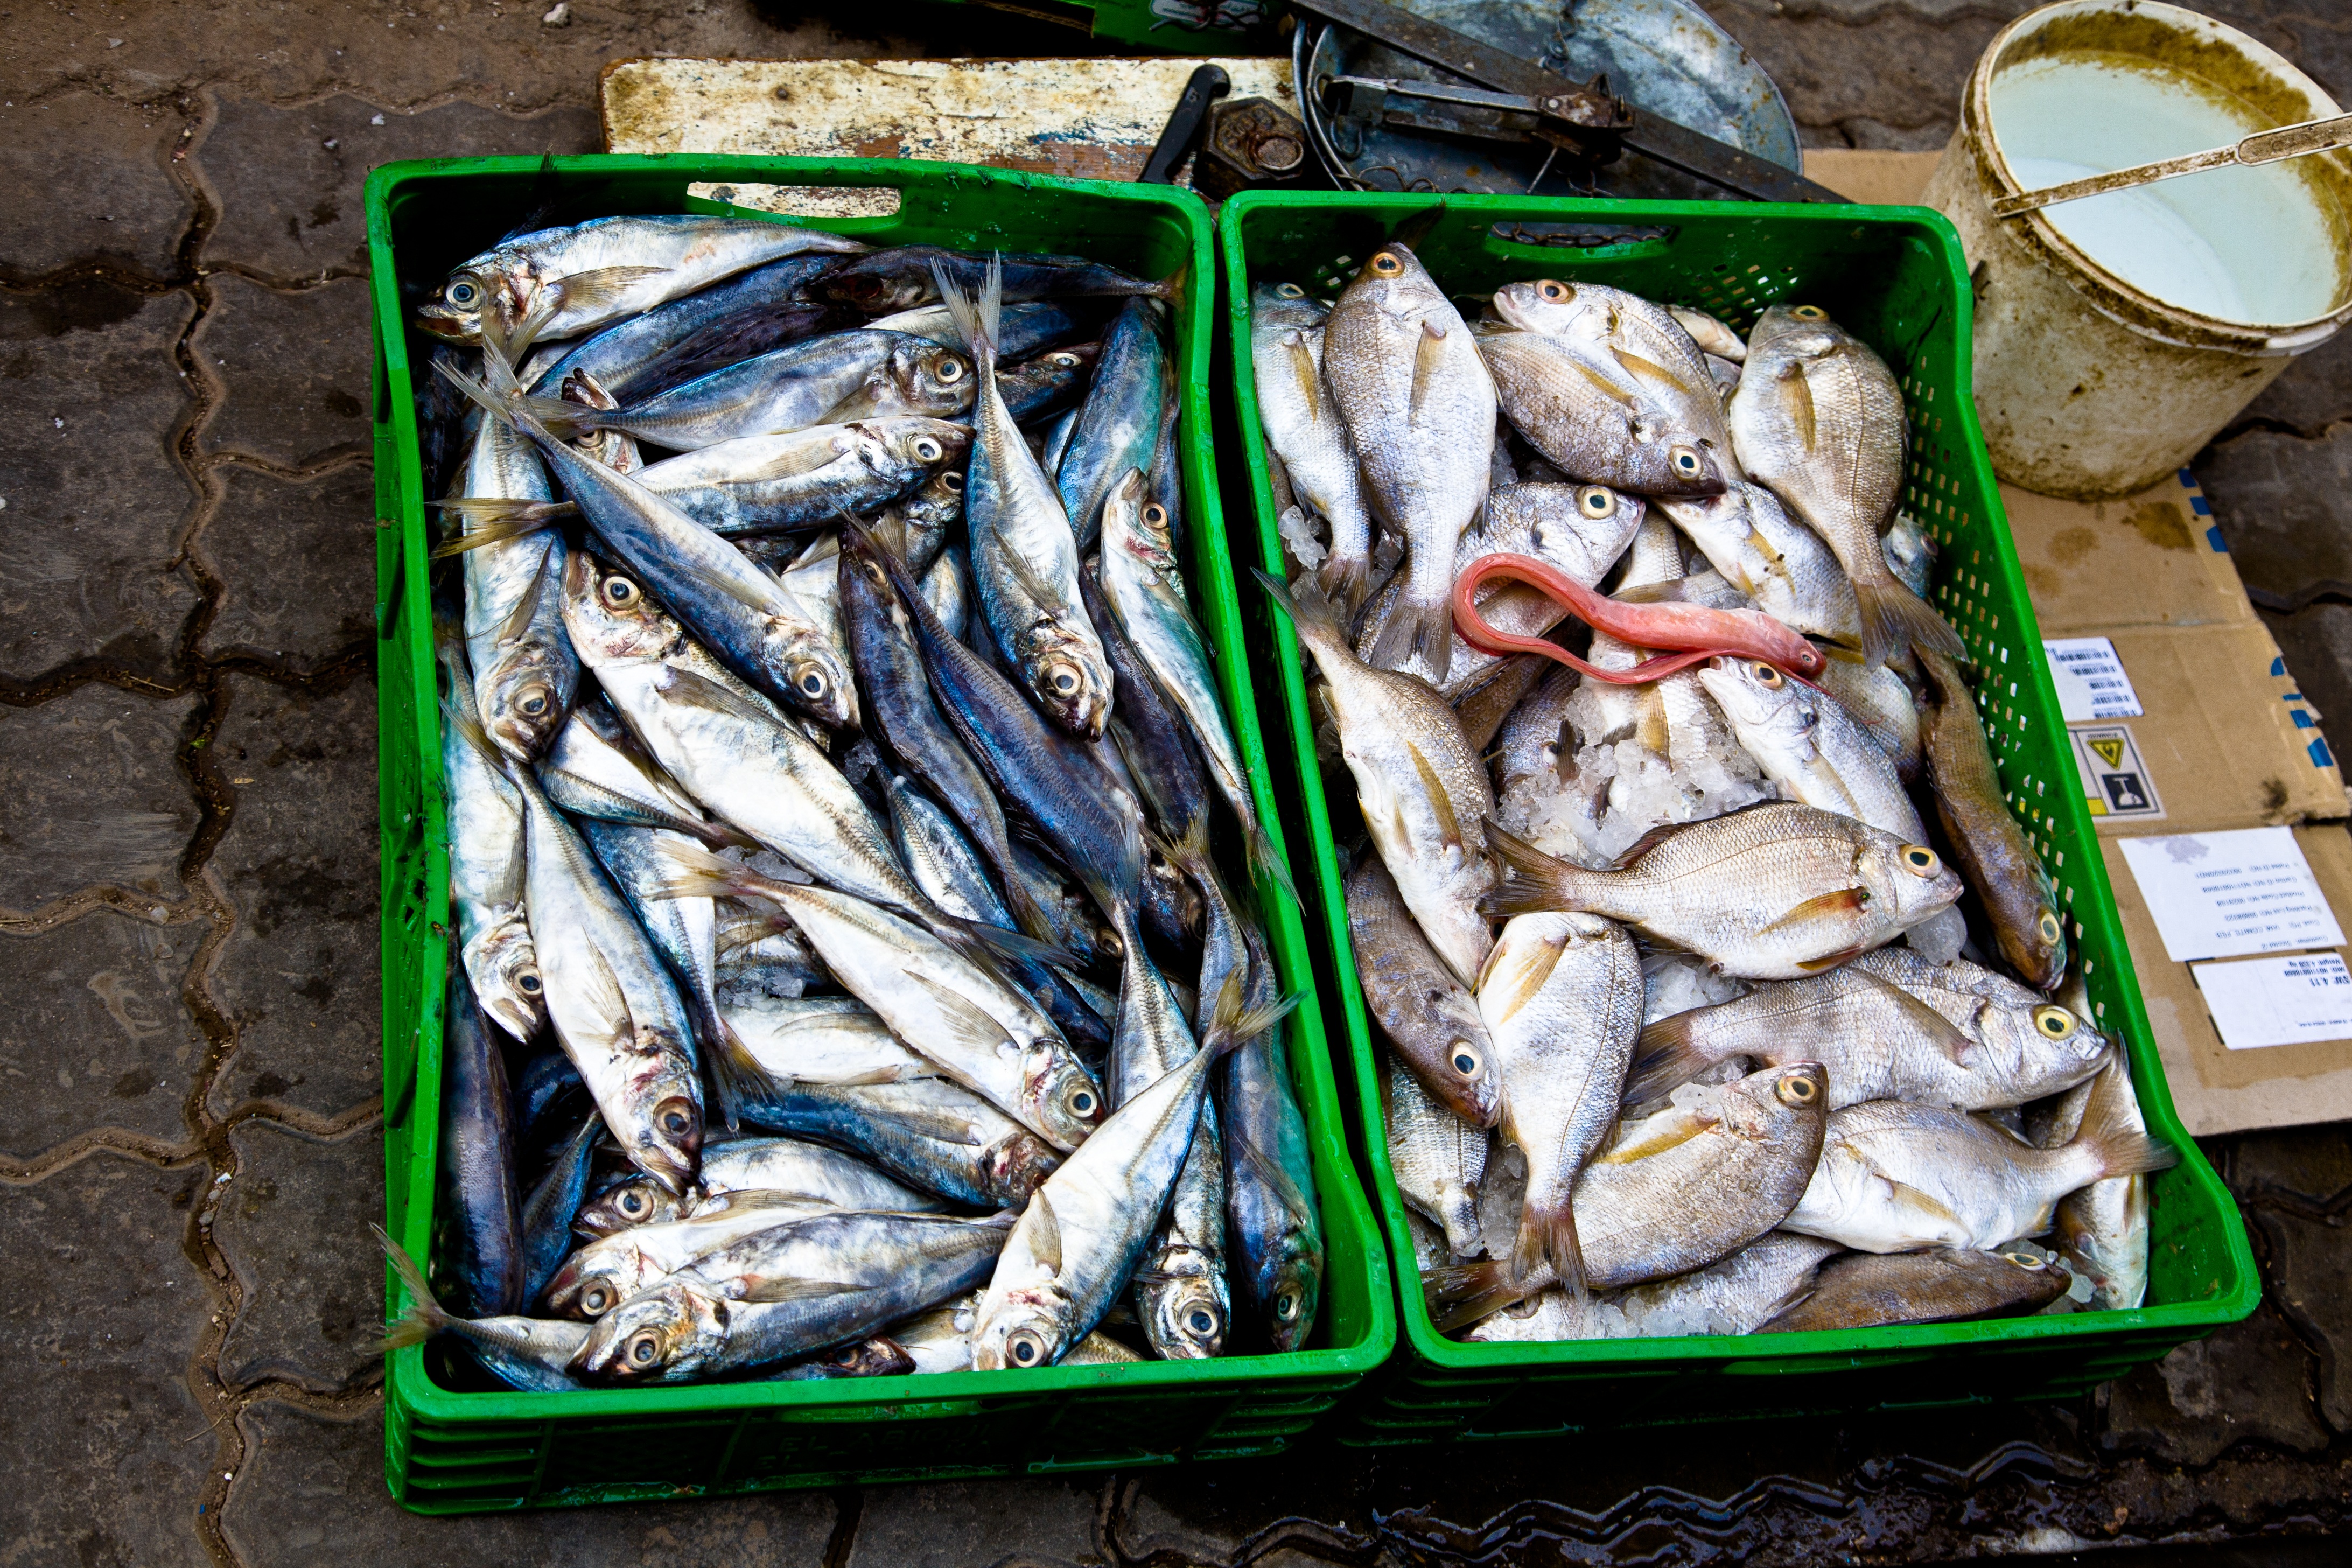
food, mediterranean, seafood, fresh, market, fish, freshness, sardine, raw, catch, uncooked, forage fish